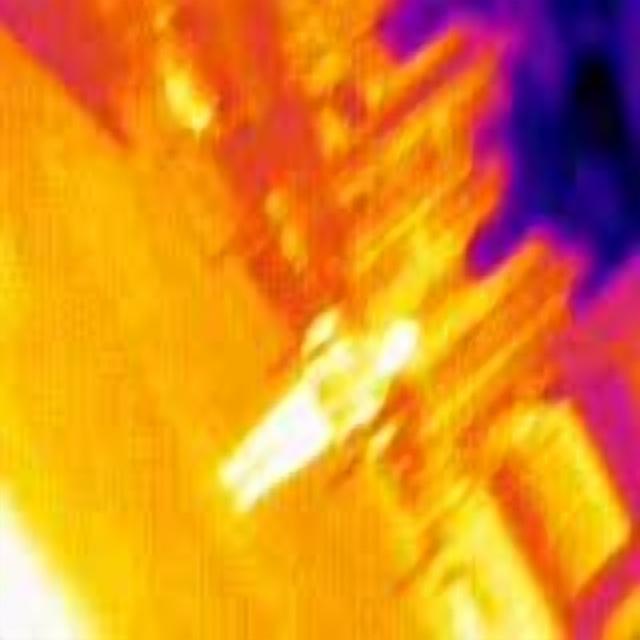
Detected objects:
label: person